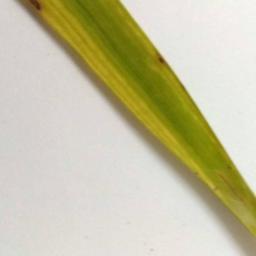
Label: Rice___Brown_Spot